Blockhaus d'Éperlecques

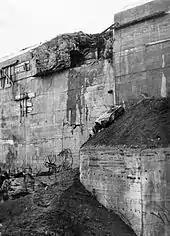
Damage caused by a Tallboy bomb to the roof on the south side of the bunker, photographed after the war in 1951

Only 35% of the Watten bunker had been completed by this time. It was clearly no longer possible to use it as a launch site, but the Germans still needed LOX production facilities to supply V-2 sites elsewhere. After surveying the site in September and October 1943, Organisation Todt engineers determined that the northern part of the facility was irretrievably damaged but decided to focus on completing the southern part to serve as a LOX factory.